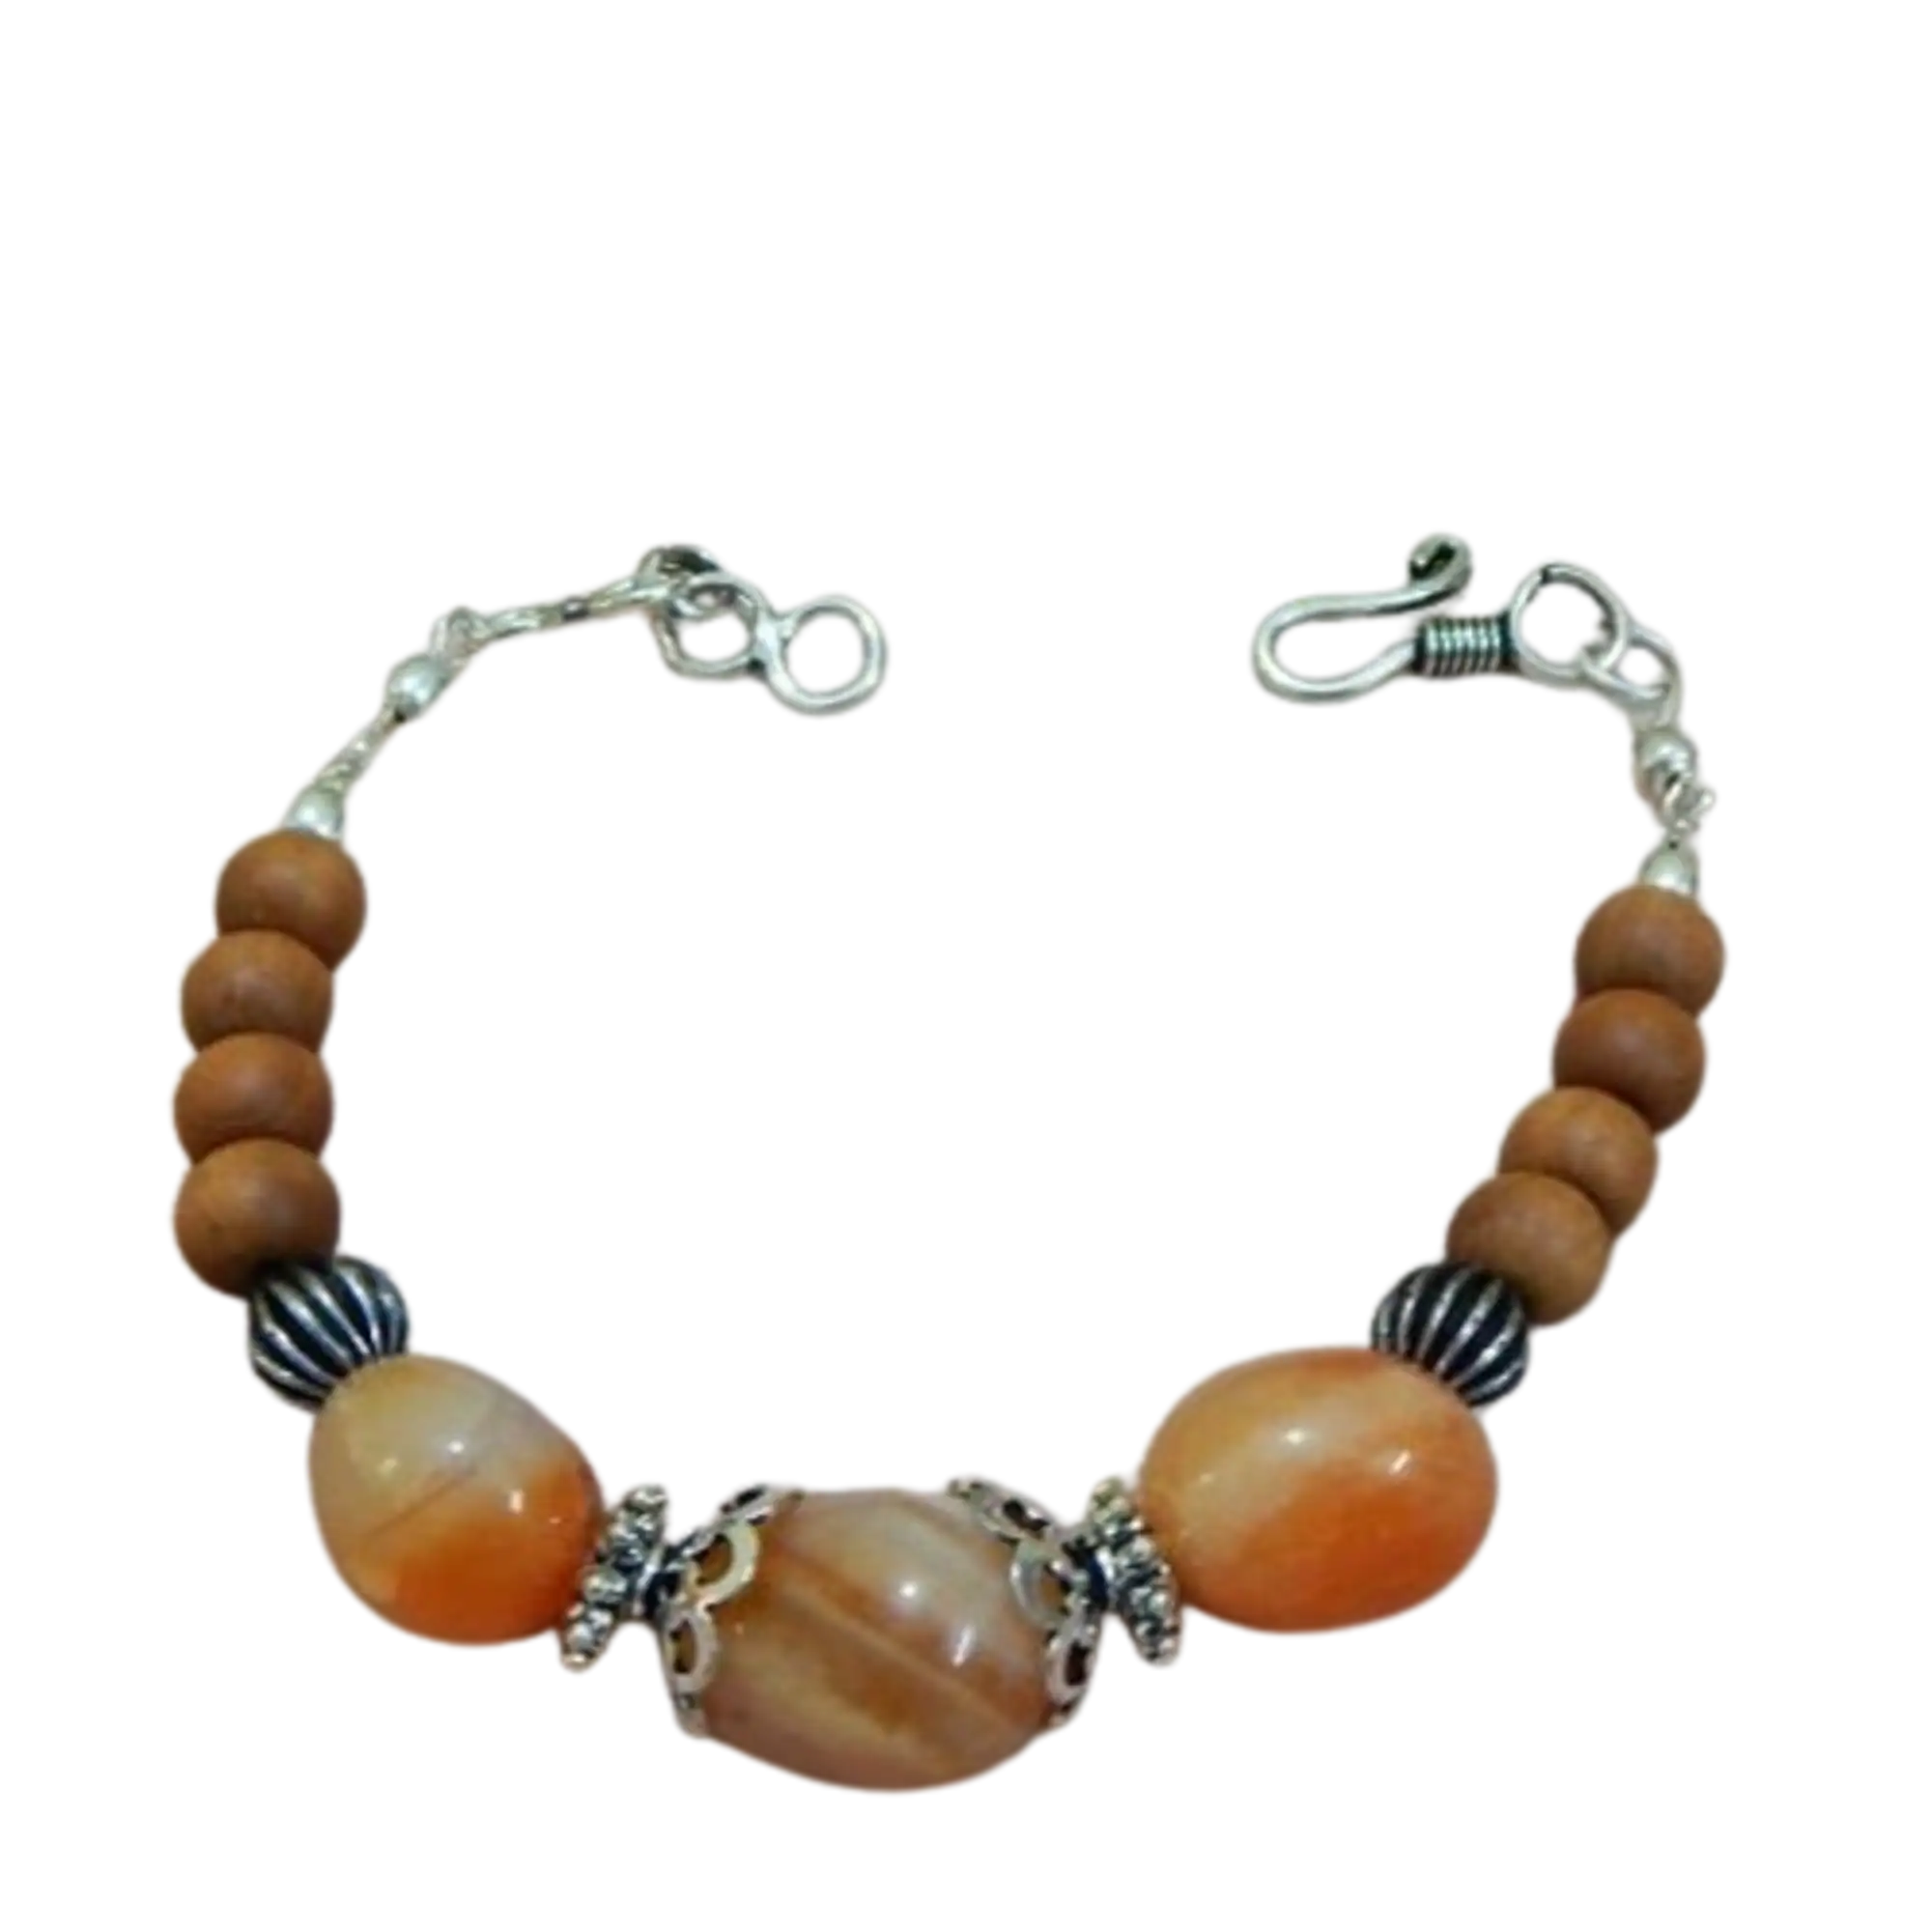
Jaya Vision Enterprises Carnelian Tumble & White Sandal Wood chain Bracelet
Type: Bracelets
Brand: JAYA VISION ENTERPRISES
Price: Rs. 445
 Carnelian Tumble & White Sandal Wood Bracelet for Sacral ChakraCarnelian Tumble and White Sandal Wood Beads with Copper metal beads with Silver Polish.Carnelian increases personal power, creativity, energy gives courage. It helps in meditation by increasing concentration.Helps in blood circulation, aids in male impotency, increases appetite, alleviates problems of the liver, bladder, kidneys and spleen.